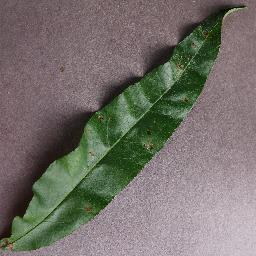
Label: Peach___Bacterial_spot